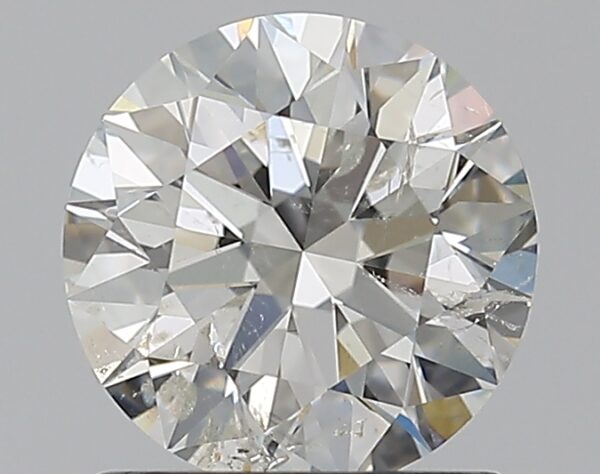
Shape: round
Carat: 1.01
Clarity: SI2
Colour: H
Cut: EX
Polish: EX
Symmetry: EX
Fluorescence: N
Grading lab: IGI
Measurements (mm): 6.41 x 6.37 x 3.97